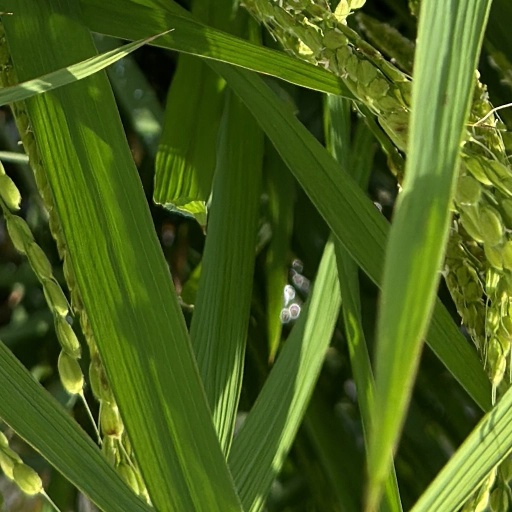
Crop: rice